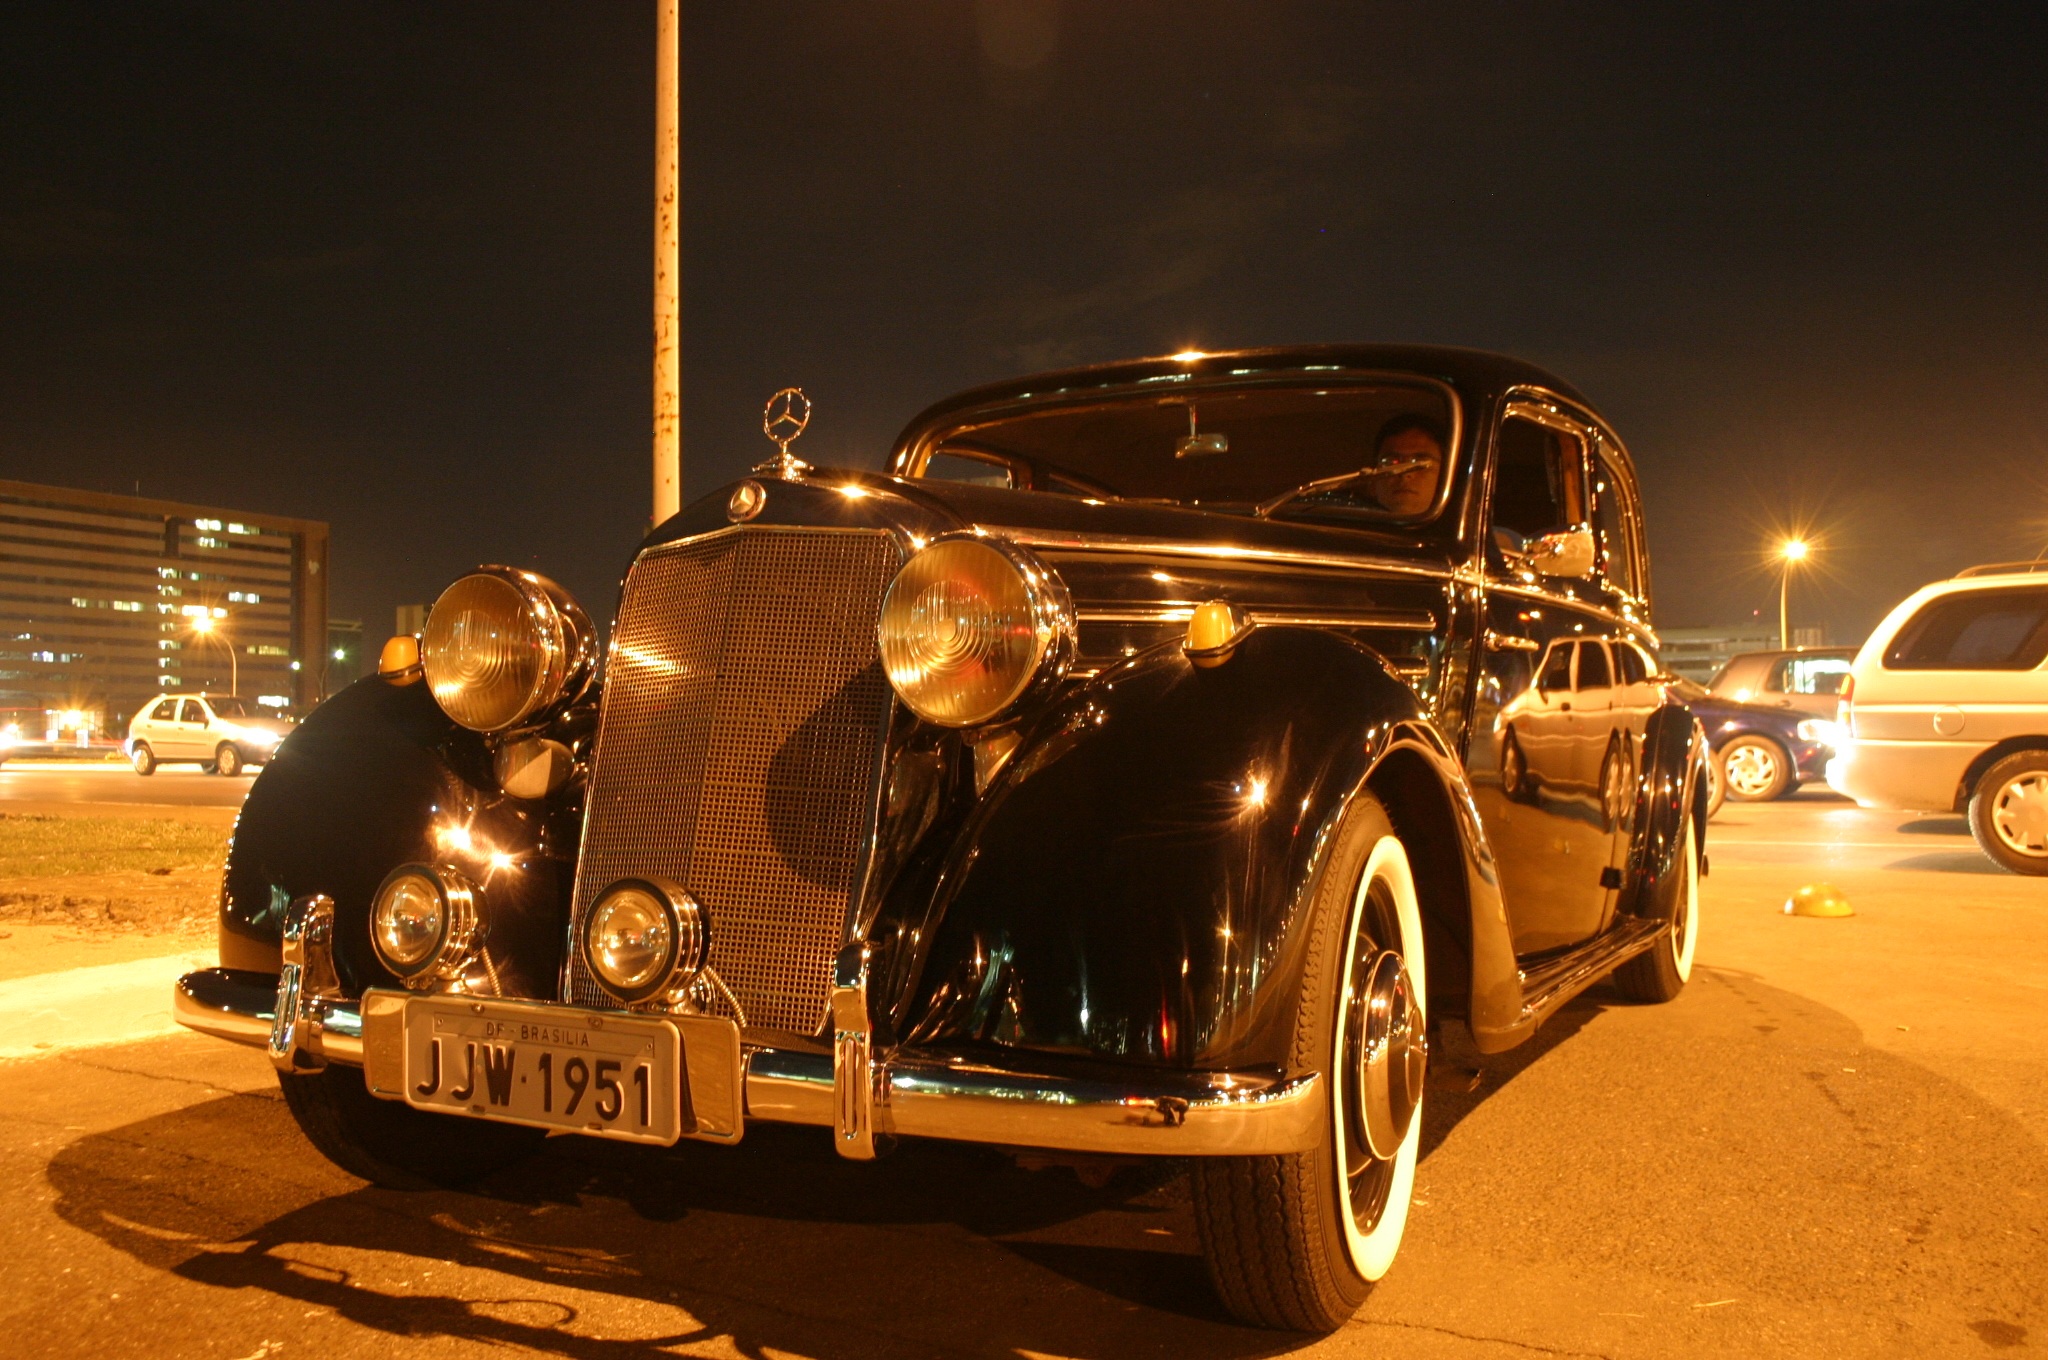
car, vehicle, cathedral, motor vehicle, vintage car, classic, antique car, brasilia, land vehicle, touring car, automobile make, automotive design, luxury vehicle, 1951 mercedes